Interstate 70 in Utah

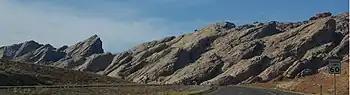
a row of sandstone fins towering over a semi-trailer and speed limit sign.

Disagreements in the company led to two proposals. Both proposals called for extending the railroad west from Colorado as far as what is now Green River. West of Green River, a "northern route" would extend the railroad towards Ogden, Utah, there connecting with the established Overland Route. This proposal was eventually completed as the Utah Division, loosely following the route of modern US-6 across eastern Utah. This line soon became the main line of the D&RG and remains one of the main transcontinental rail arteries of the US, now operated by the Union Pacific Railroad as the Central Corridor.